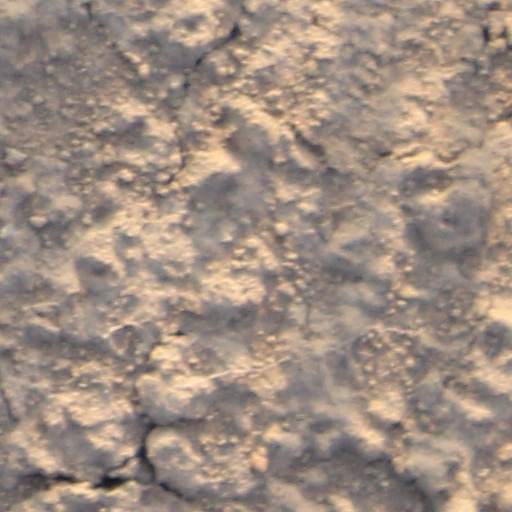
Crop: wheat